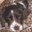
Label: dog